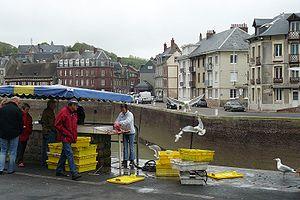
La vente du poisson sur le Quai d'Amont à Saint-Valery-en-Caux (Seine-Maritime, France)
Saint-Valery-en-Caux est une commune française située dans le département de la Seine-Maritime en région Normandie.